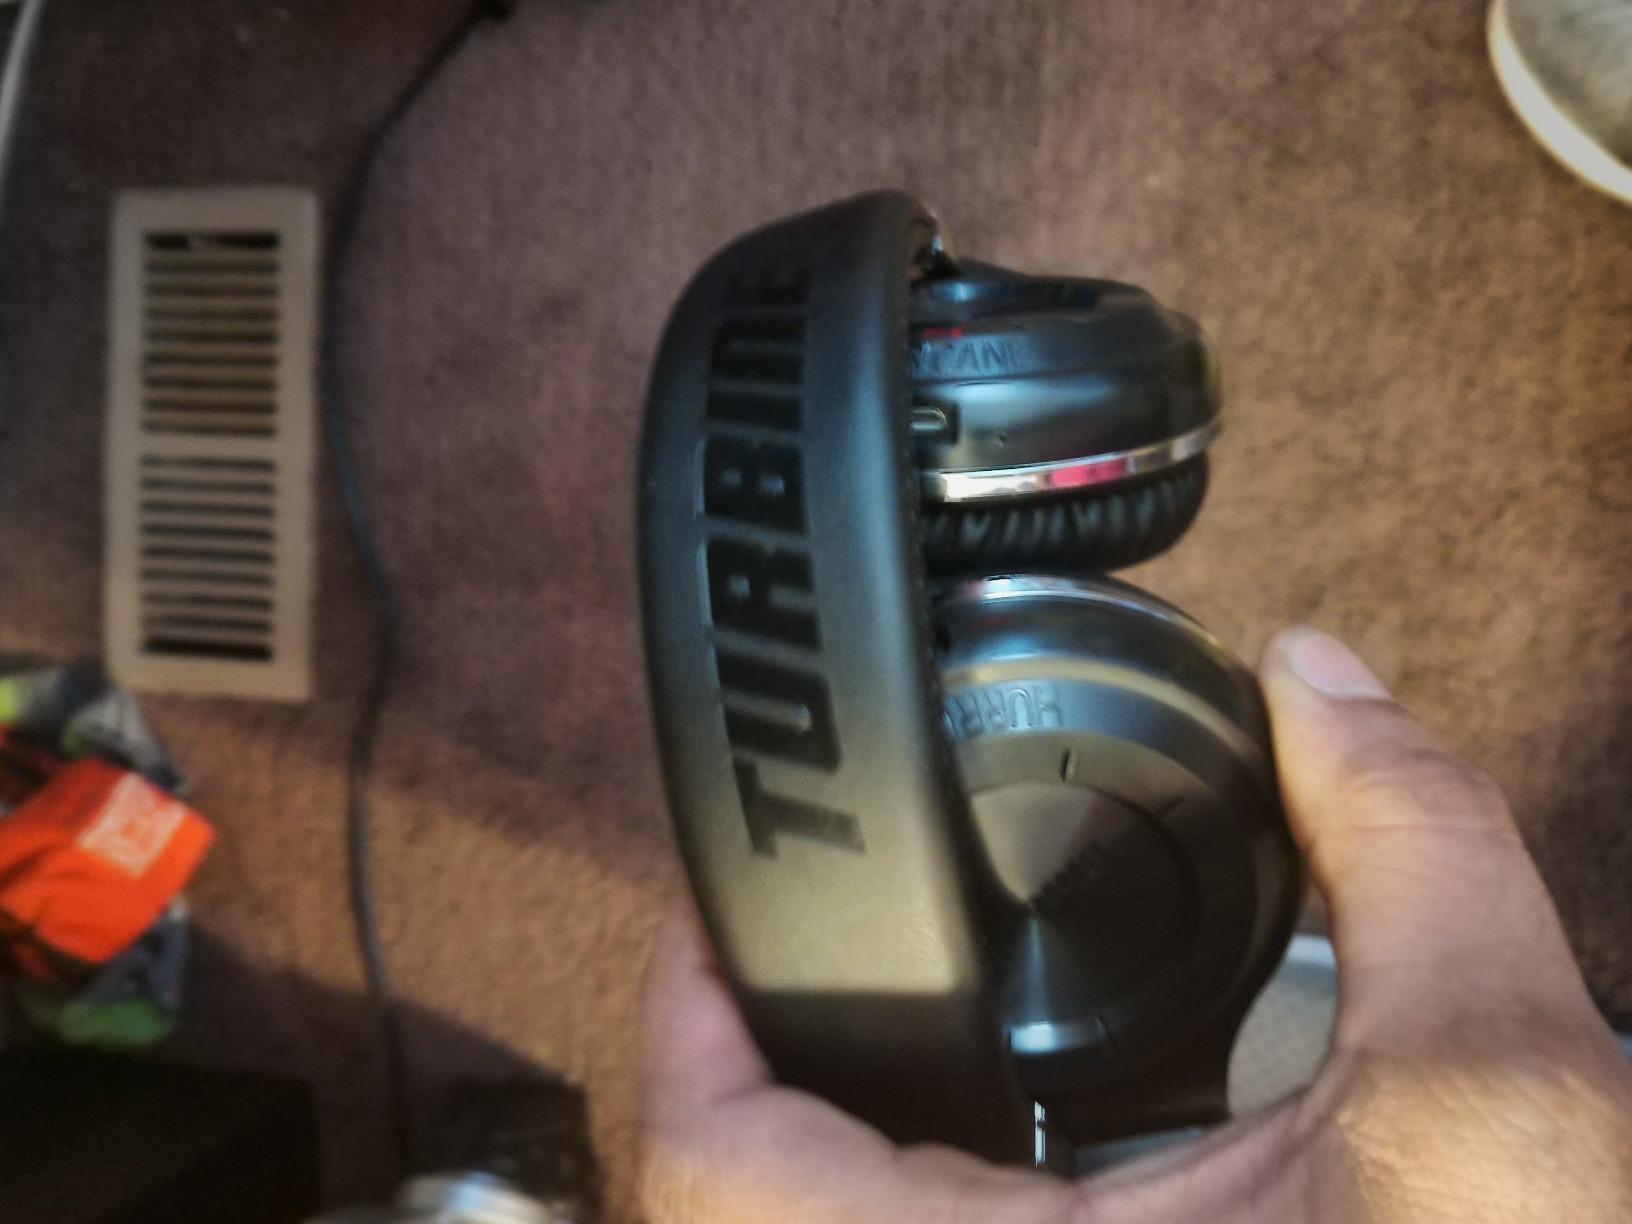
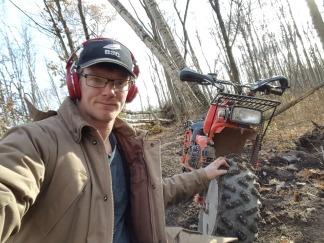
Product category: headphones
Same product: no